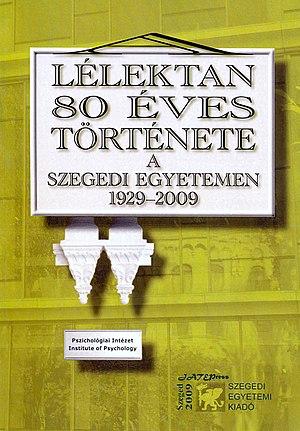
L'Institut de psychologie de Szeged fait partie de la Faculté des Lettres de l’université de Szeged.